Hollywood Heights, Los Angeles

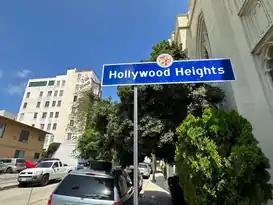
Hollywood Heights Neighborhood Sign on Hillcrest near Franklin

Hollywood Heights is a neighborhood in Los Angeles, bounded by the Hollywood Bowl on the north, Highland Avenue on the east, Outpost Estates in the west, and Franklin Avenue on the south. It includes a number of notable historic homes and buildings and has been home to numerous people in the film and music industries, dating back to the silent film era.